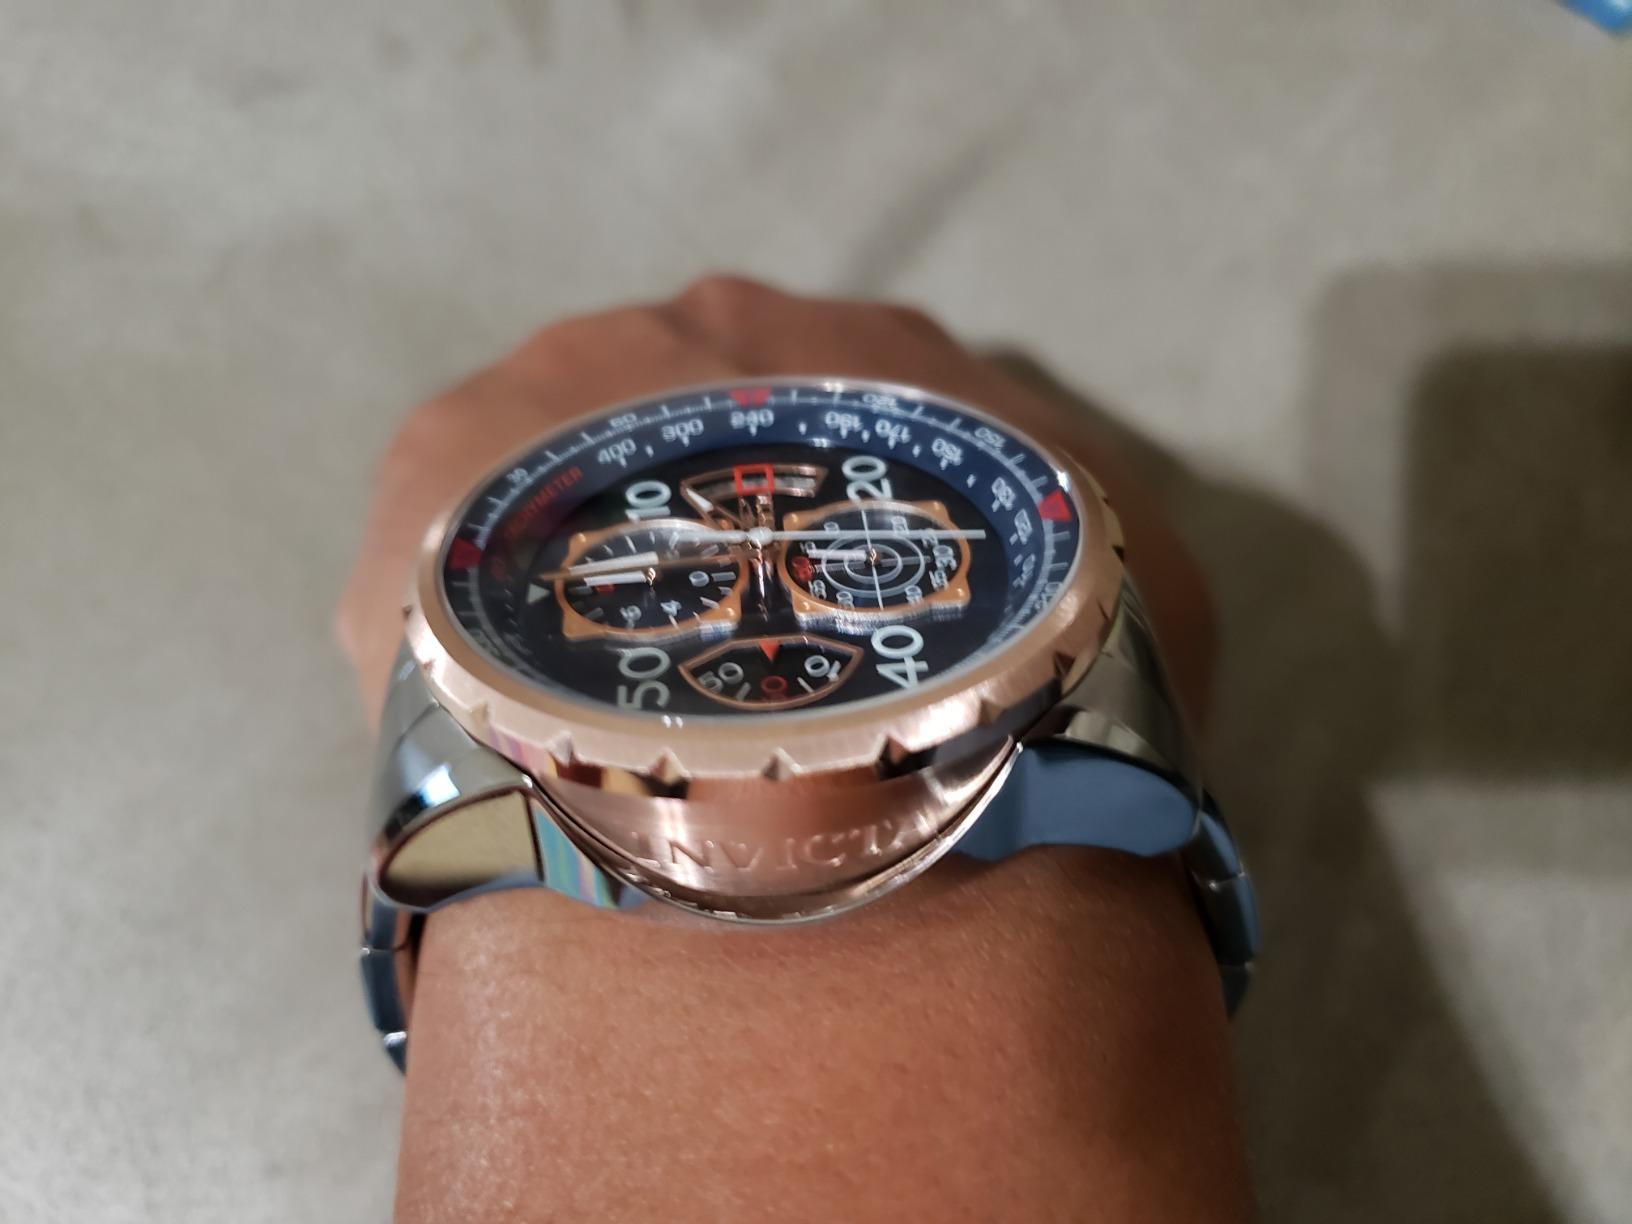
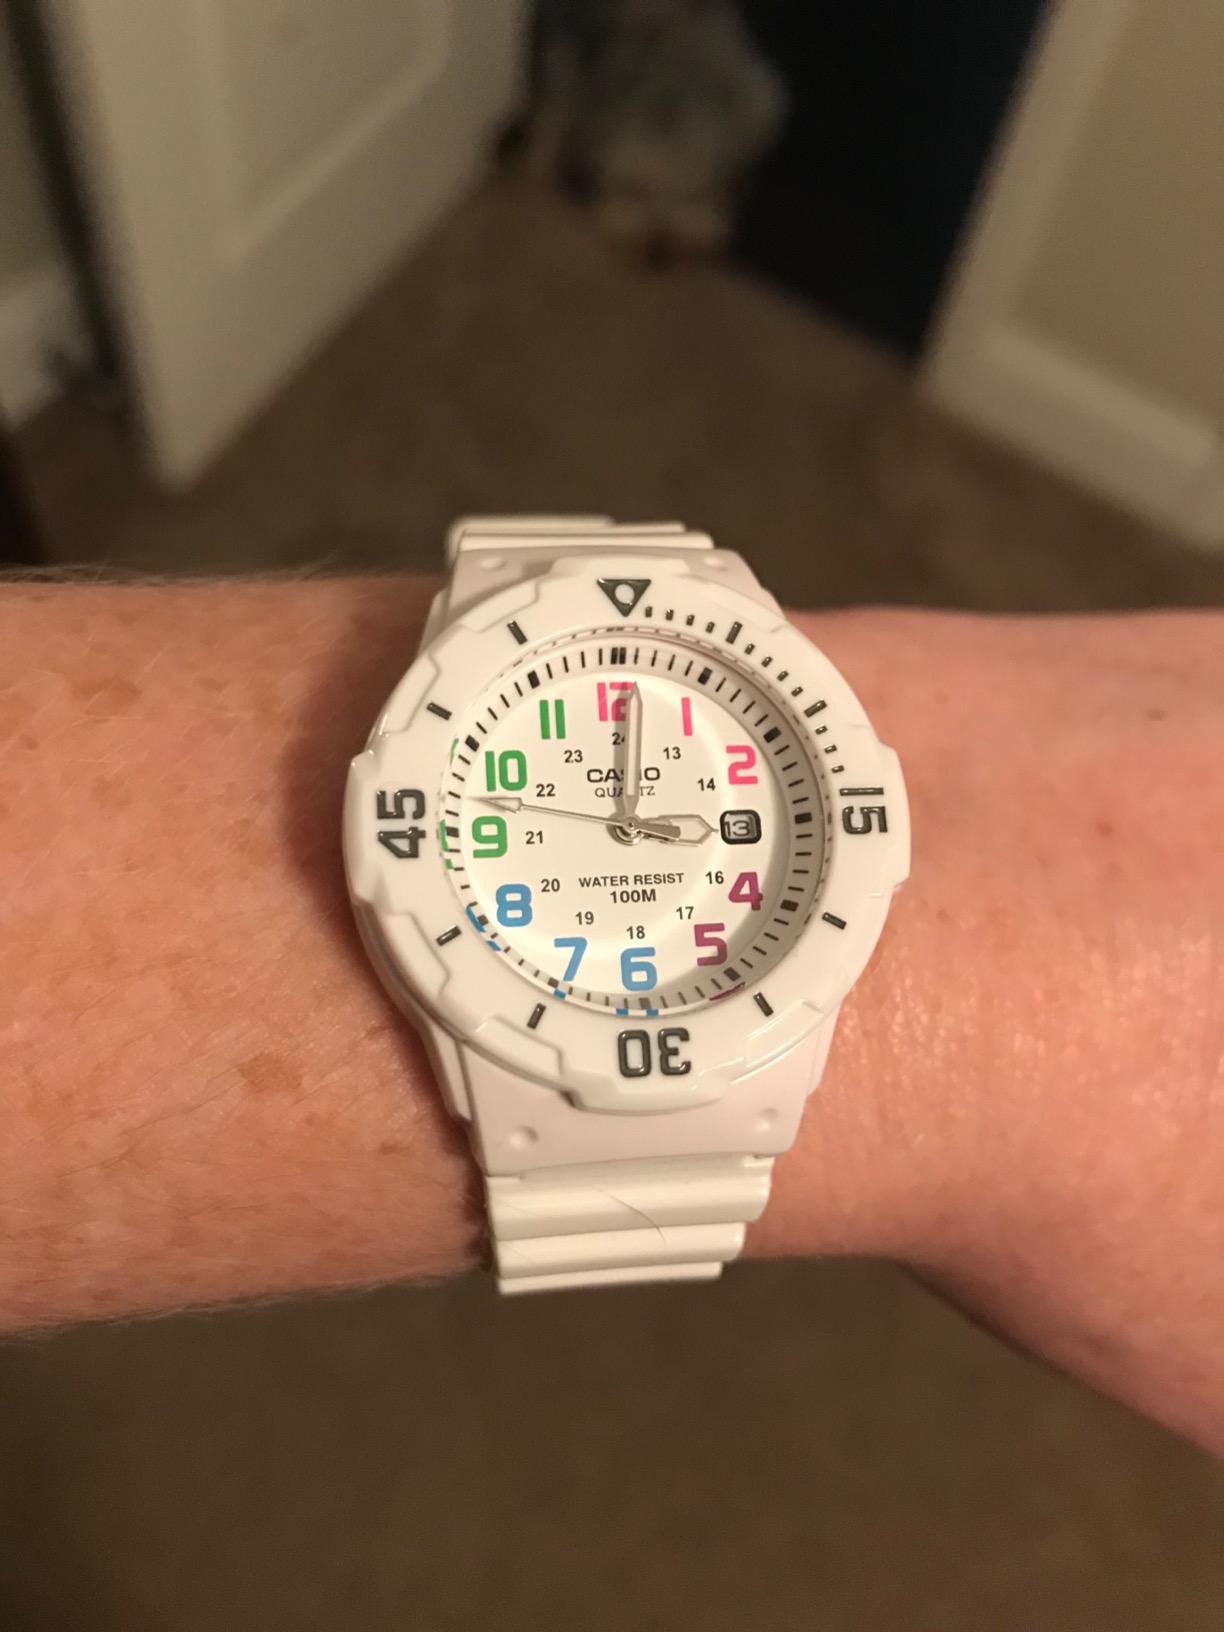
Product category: accessories_watch
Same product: no